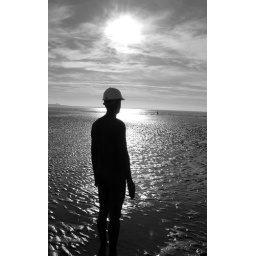
A hard hat sits atop one of Antony Gormley's statues on Crosby beach in Merseyside